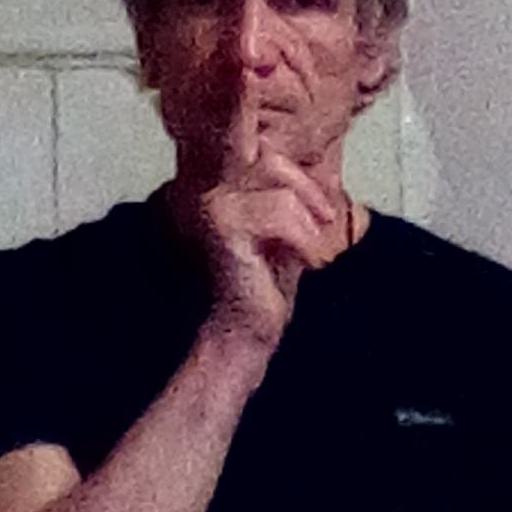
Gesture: mute